Operation Matterhorn logistics

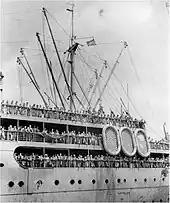
Black and white photograph of the side of a ship with the American flag flying on the top deck. All three decks are seen full of men waiting to deboard

A settlement was reached between the Vice Premier of the Republic of China, Kung Hsiang-hsi, and the United States Secretary of the Treasury, Henry Morgenthau Jr., in June, under which the United States paid China $210 million (equivalent to $ million in ), although this included payment for other works in addition to the Chengdu airfields. Arthur N. Young, the American financial advisor to the Chinese government, was critical of the U.S. Army's profligate spending. Price caps were imposed on materials used by contractors, but with limited success. It became necessary to fly banknotes over the Hump. Landowners were inadequately compensated for the loss of their land and the peasants who worked it were not compensated at all. Contract workers were paid on a piecework basis, and averaged about 25 Chinese yuan per day (worth about $ in ). This was barely sufficient to buy food, so many had to be supported by their families. These grievances generated support for the Chinese Communist Party.